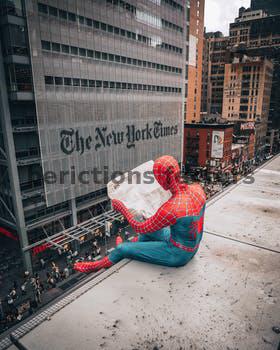
Label: Watermark